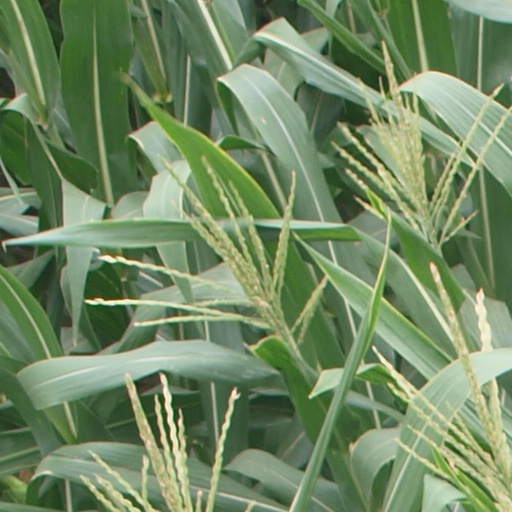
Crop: maize; corn